Rat-baiting

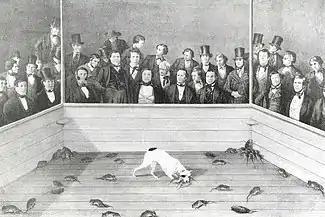
Terrier "Major"

The ratting dogs were typically working terrier breeds, which included the bull and terrier, Bull Terrier, Bedlington Terrier, Fox Terrier, Jack Russell Terrier, Rat Terrier, Black and Tan Terrier, Manchester Terrier, Yorkshire Terrier, and Staffordshire Bull Terrier. The degree of care used in breeding these ratters is clear in their pedigrees, with good breeding leading to increased business opportunities. Successful breeders were highly regarded in those times. In modern times, the Plummer Terrier is considered a premiere breed for rat-catching.